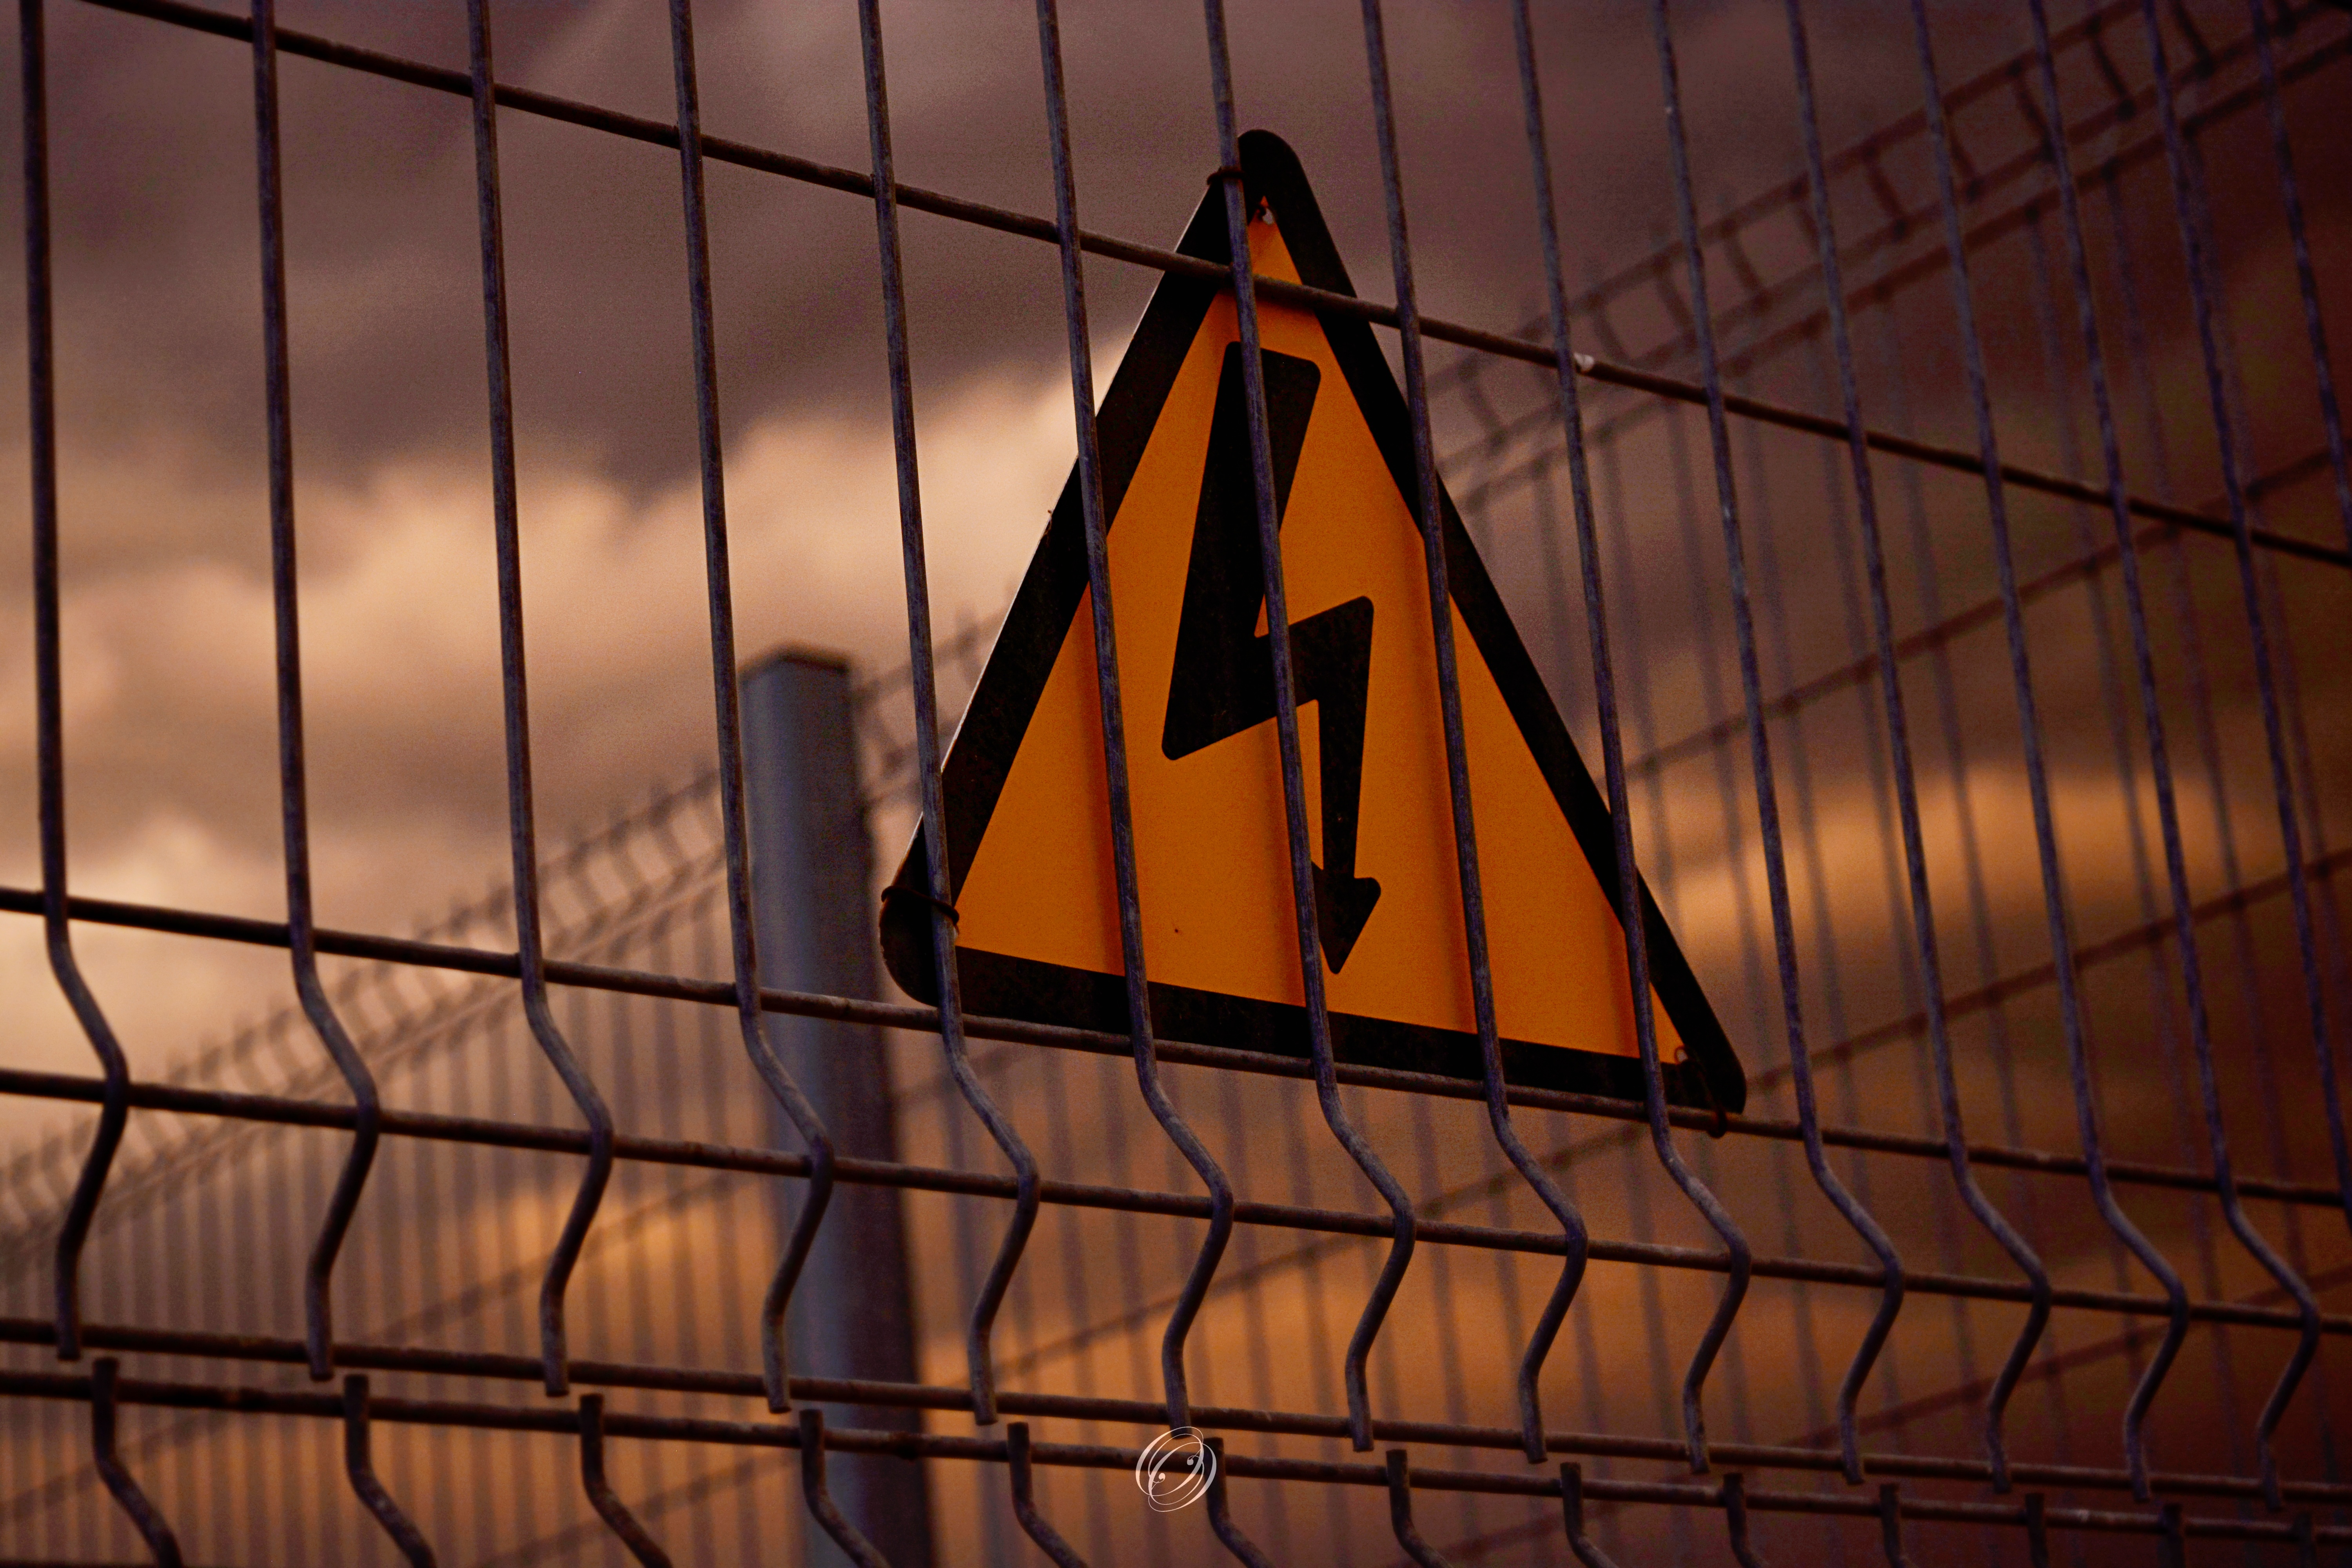
light, wood, night, sunlight, window, evening, line, reflection, color, darkness, yellow, lighting, symmetry, shape